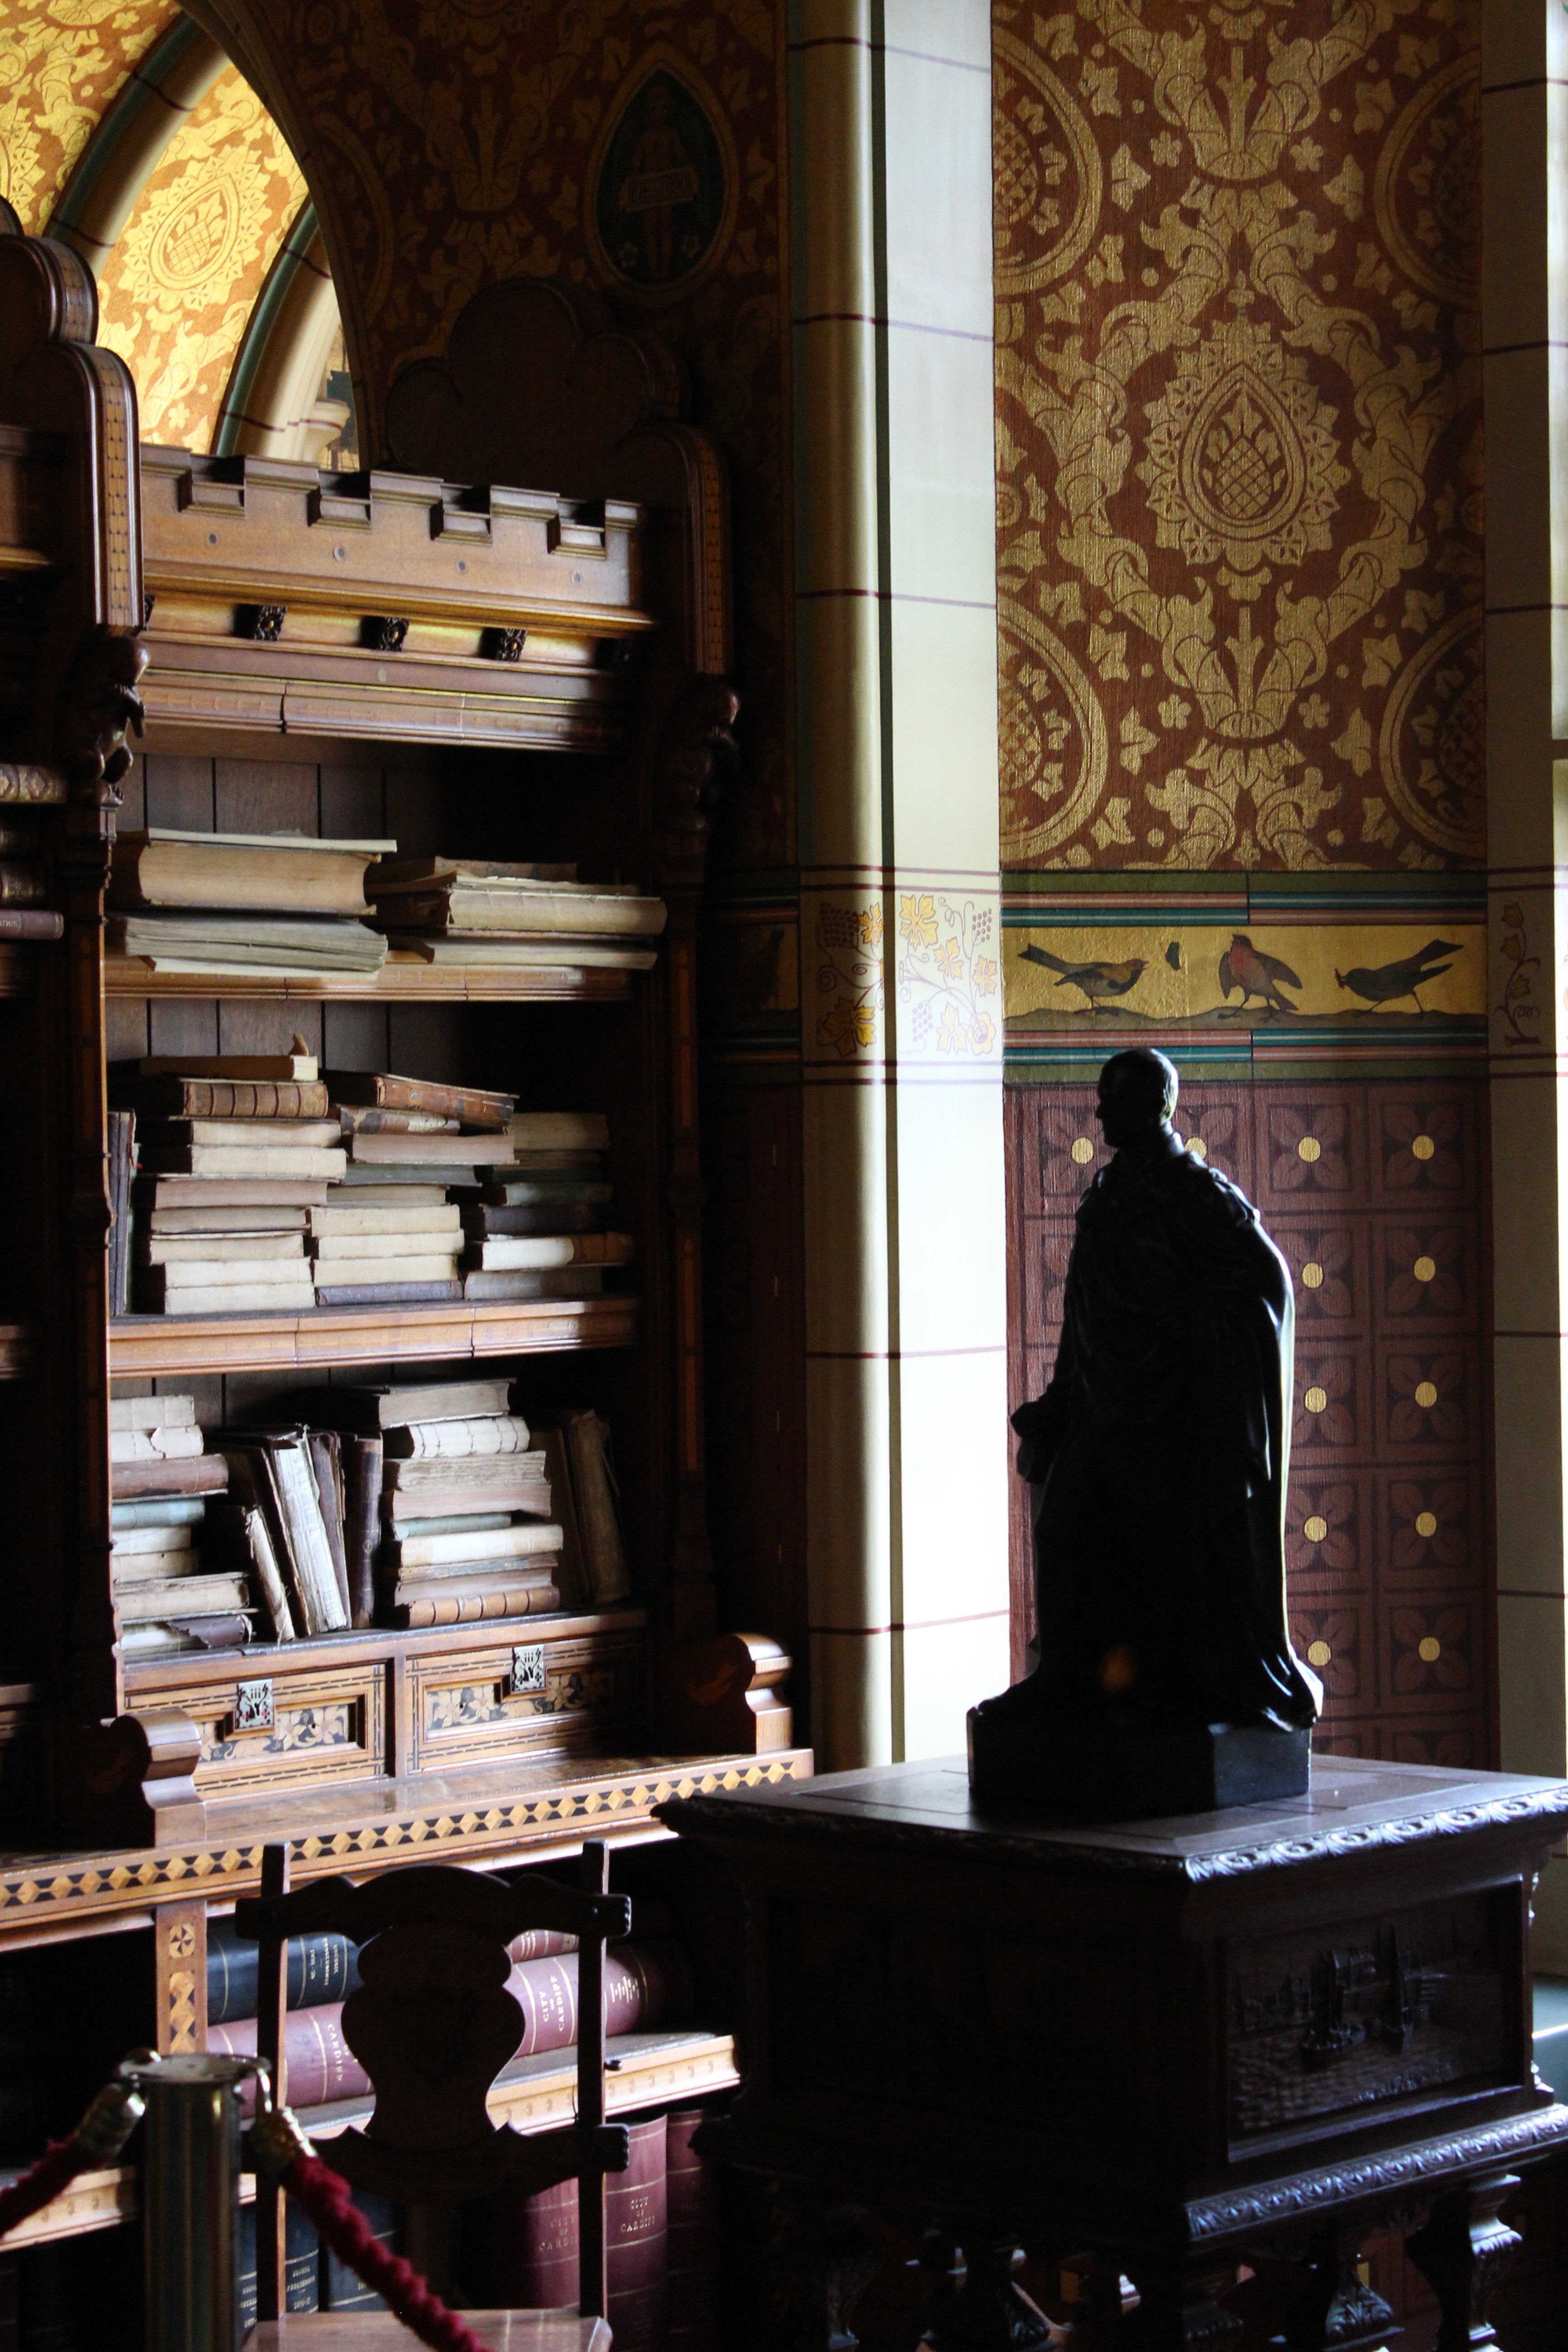
architecture, palace, statue, landmark, musician, musical instrument, bookshelf, education, sculpture, library, books, university, culture, historical